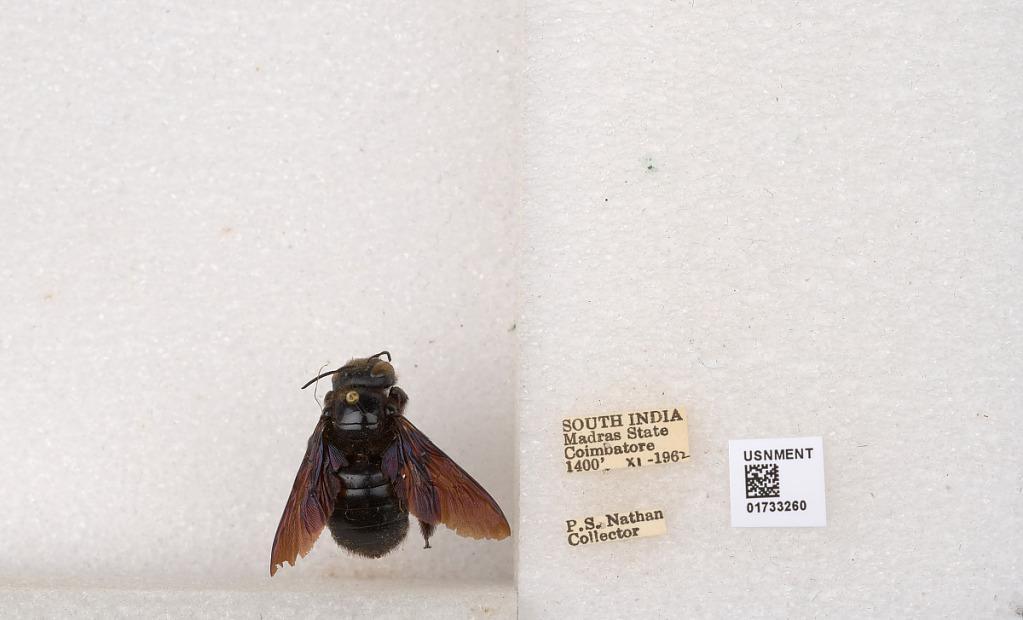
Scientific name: Xylocopa (Ctenoxylocopa) fenestrata (Fabricius)
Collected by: P. Nathan
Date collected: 1962-11-1
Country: India
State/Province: Tamil Nadu
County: Coimbatore
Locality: Coimbatore